Hot pot
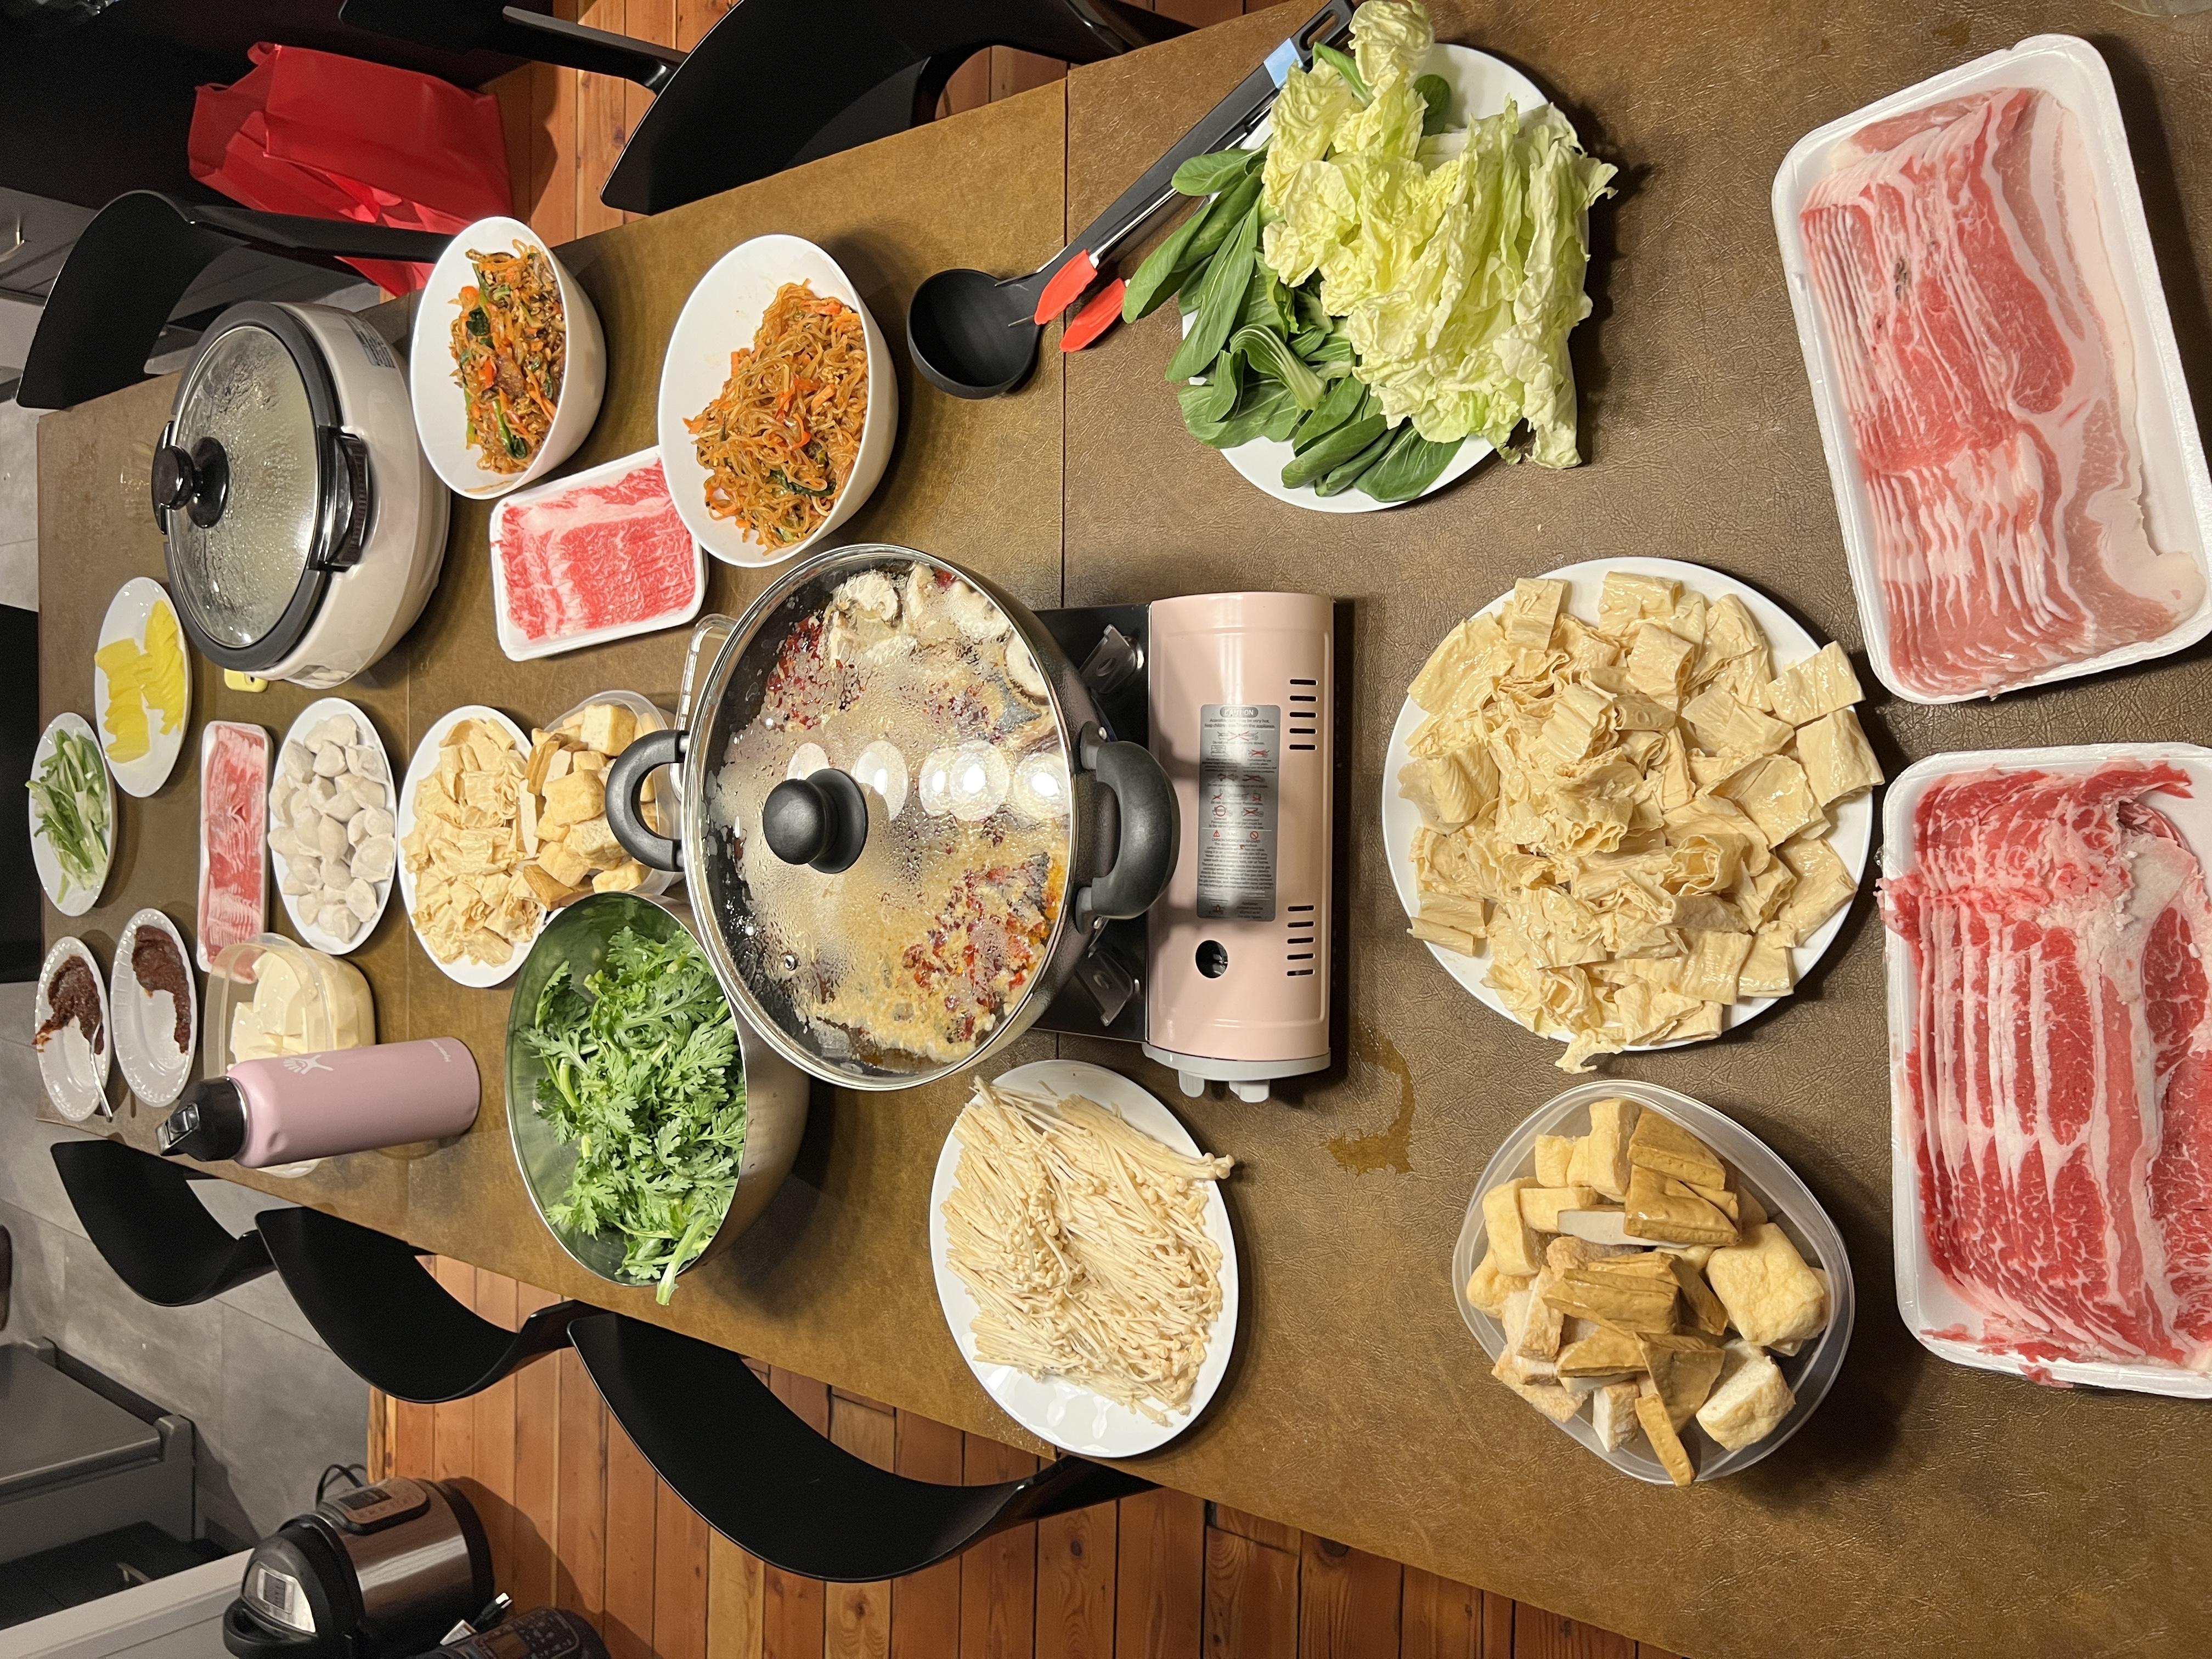
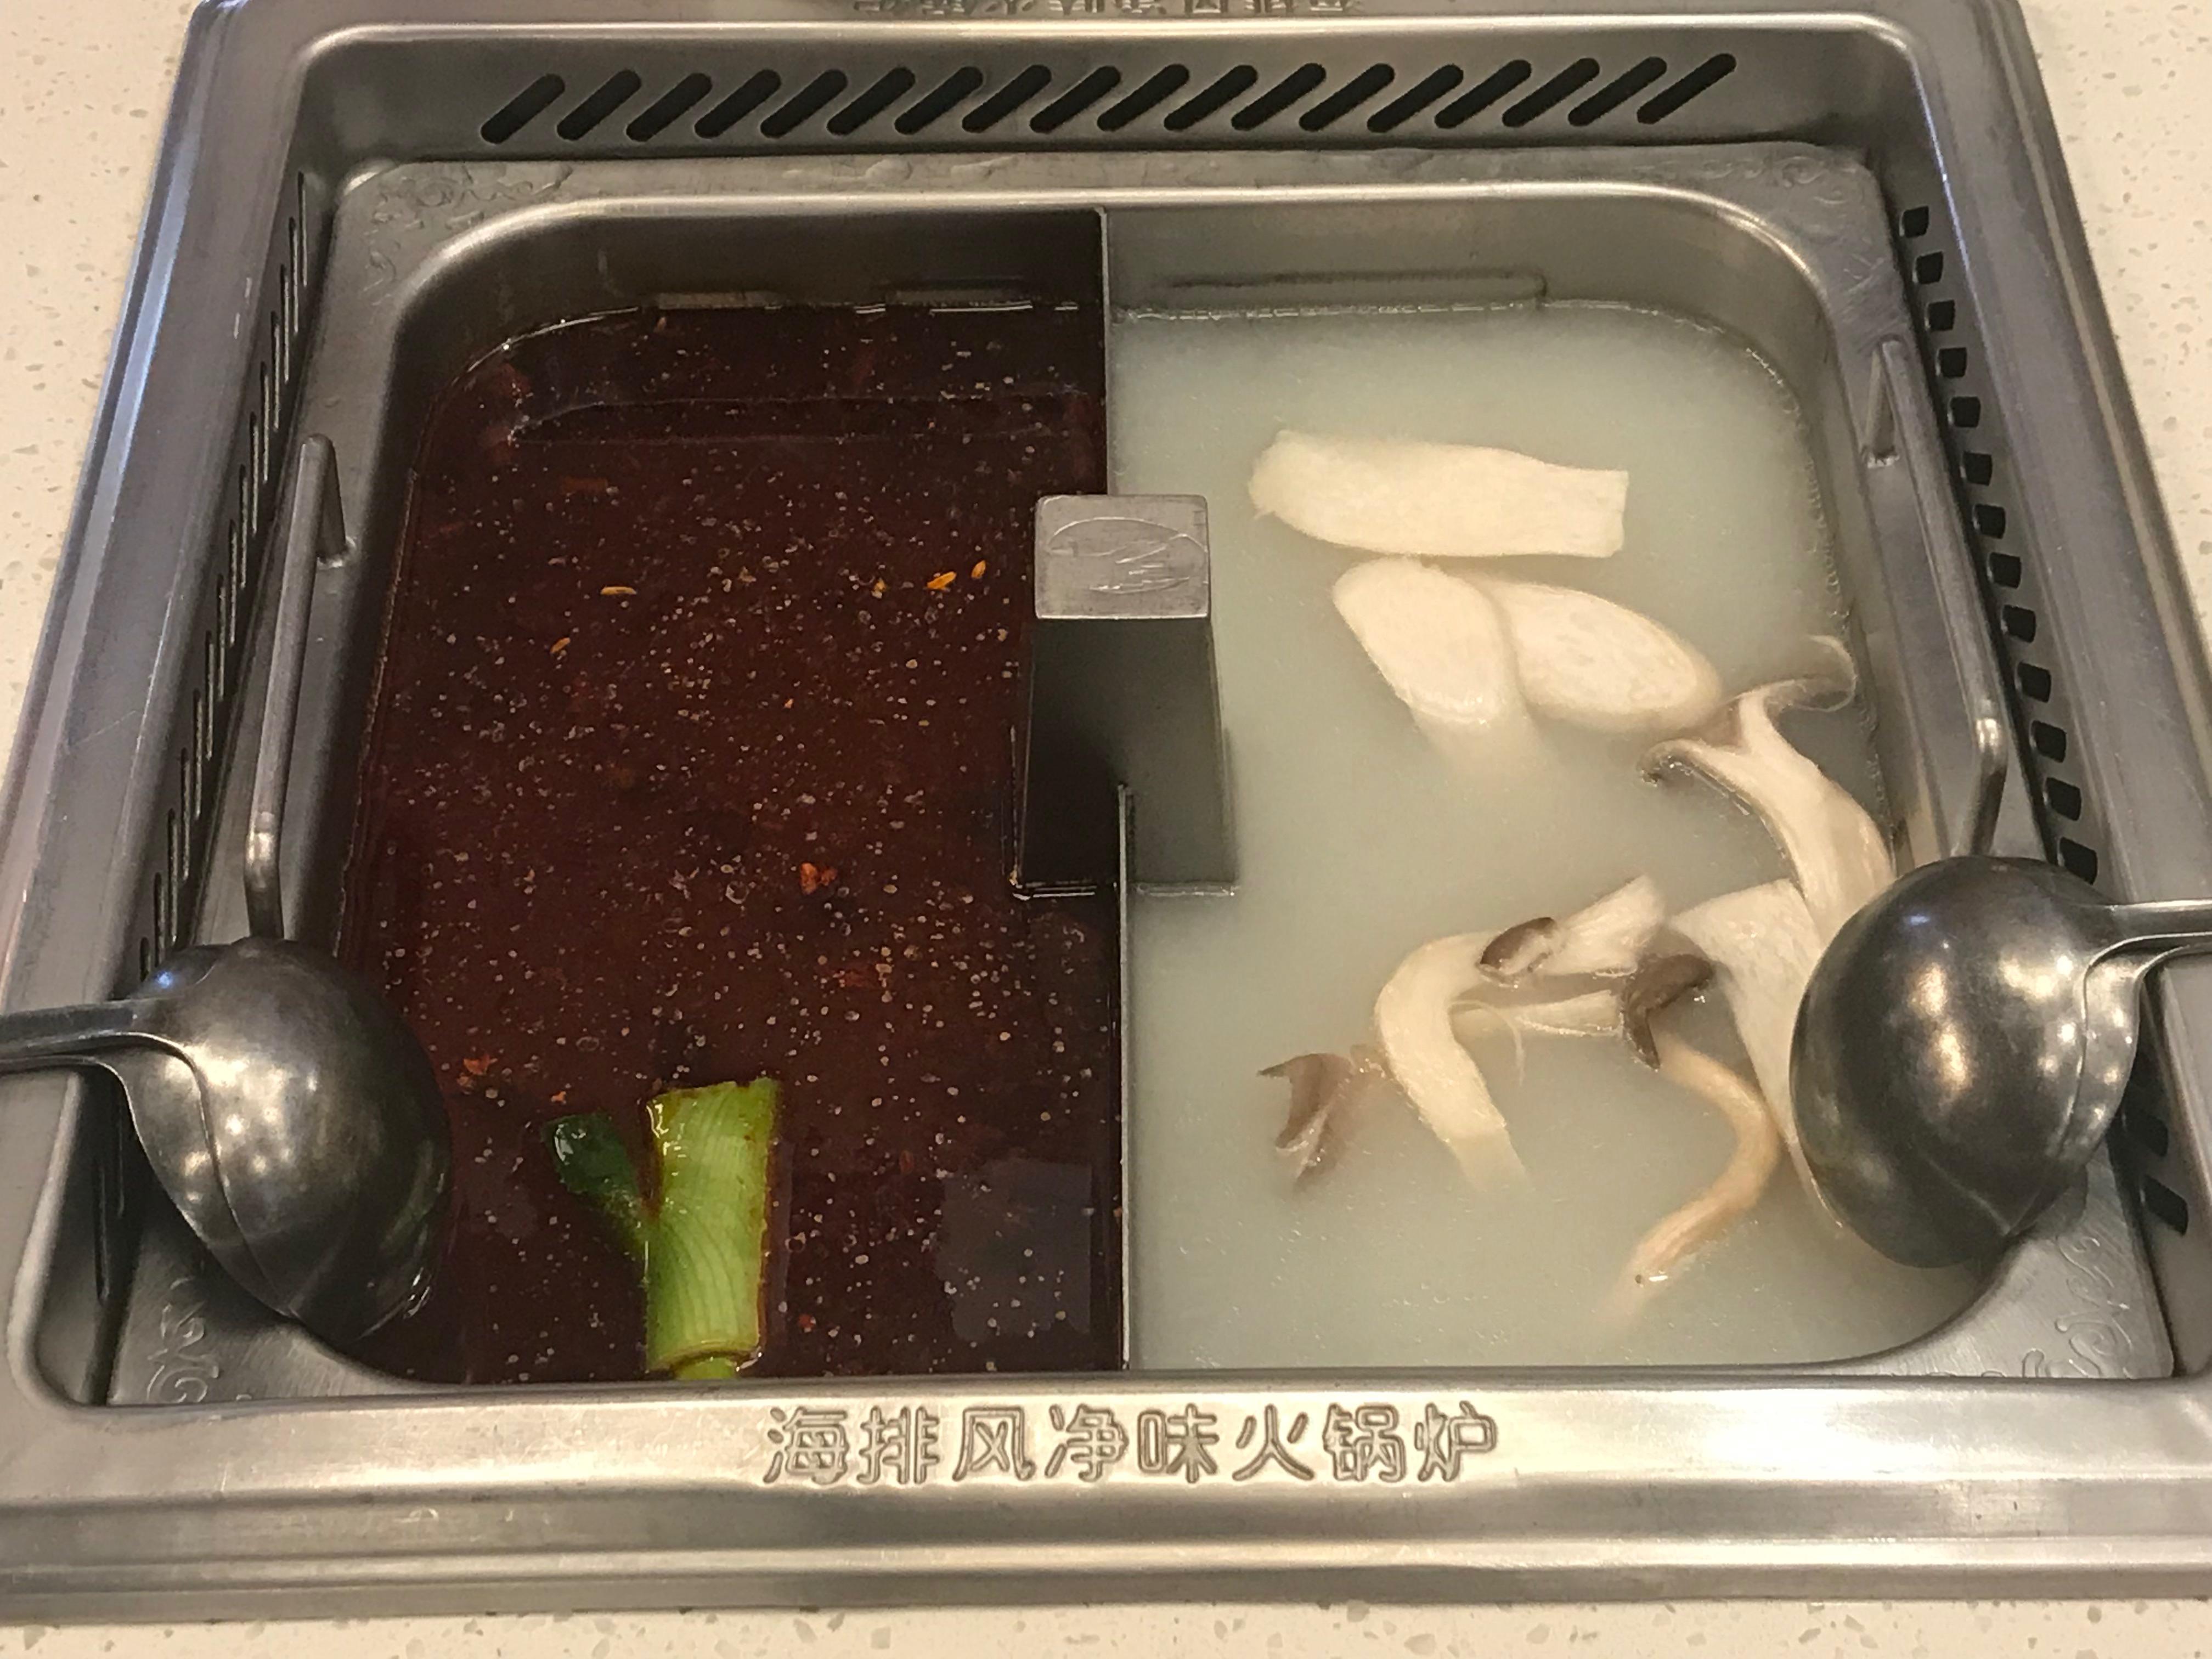
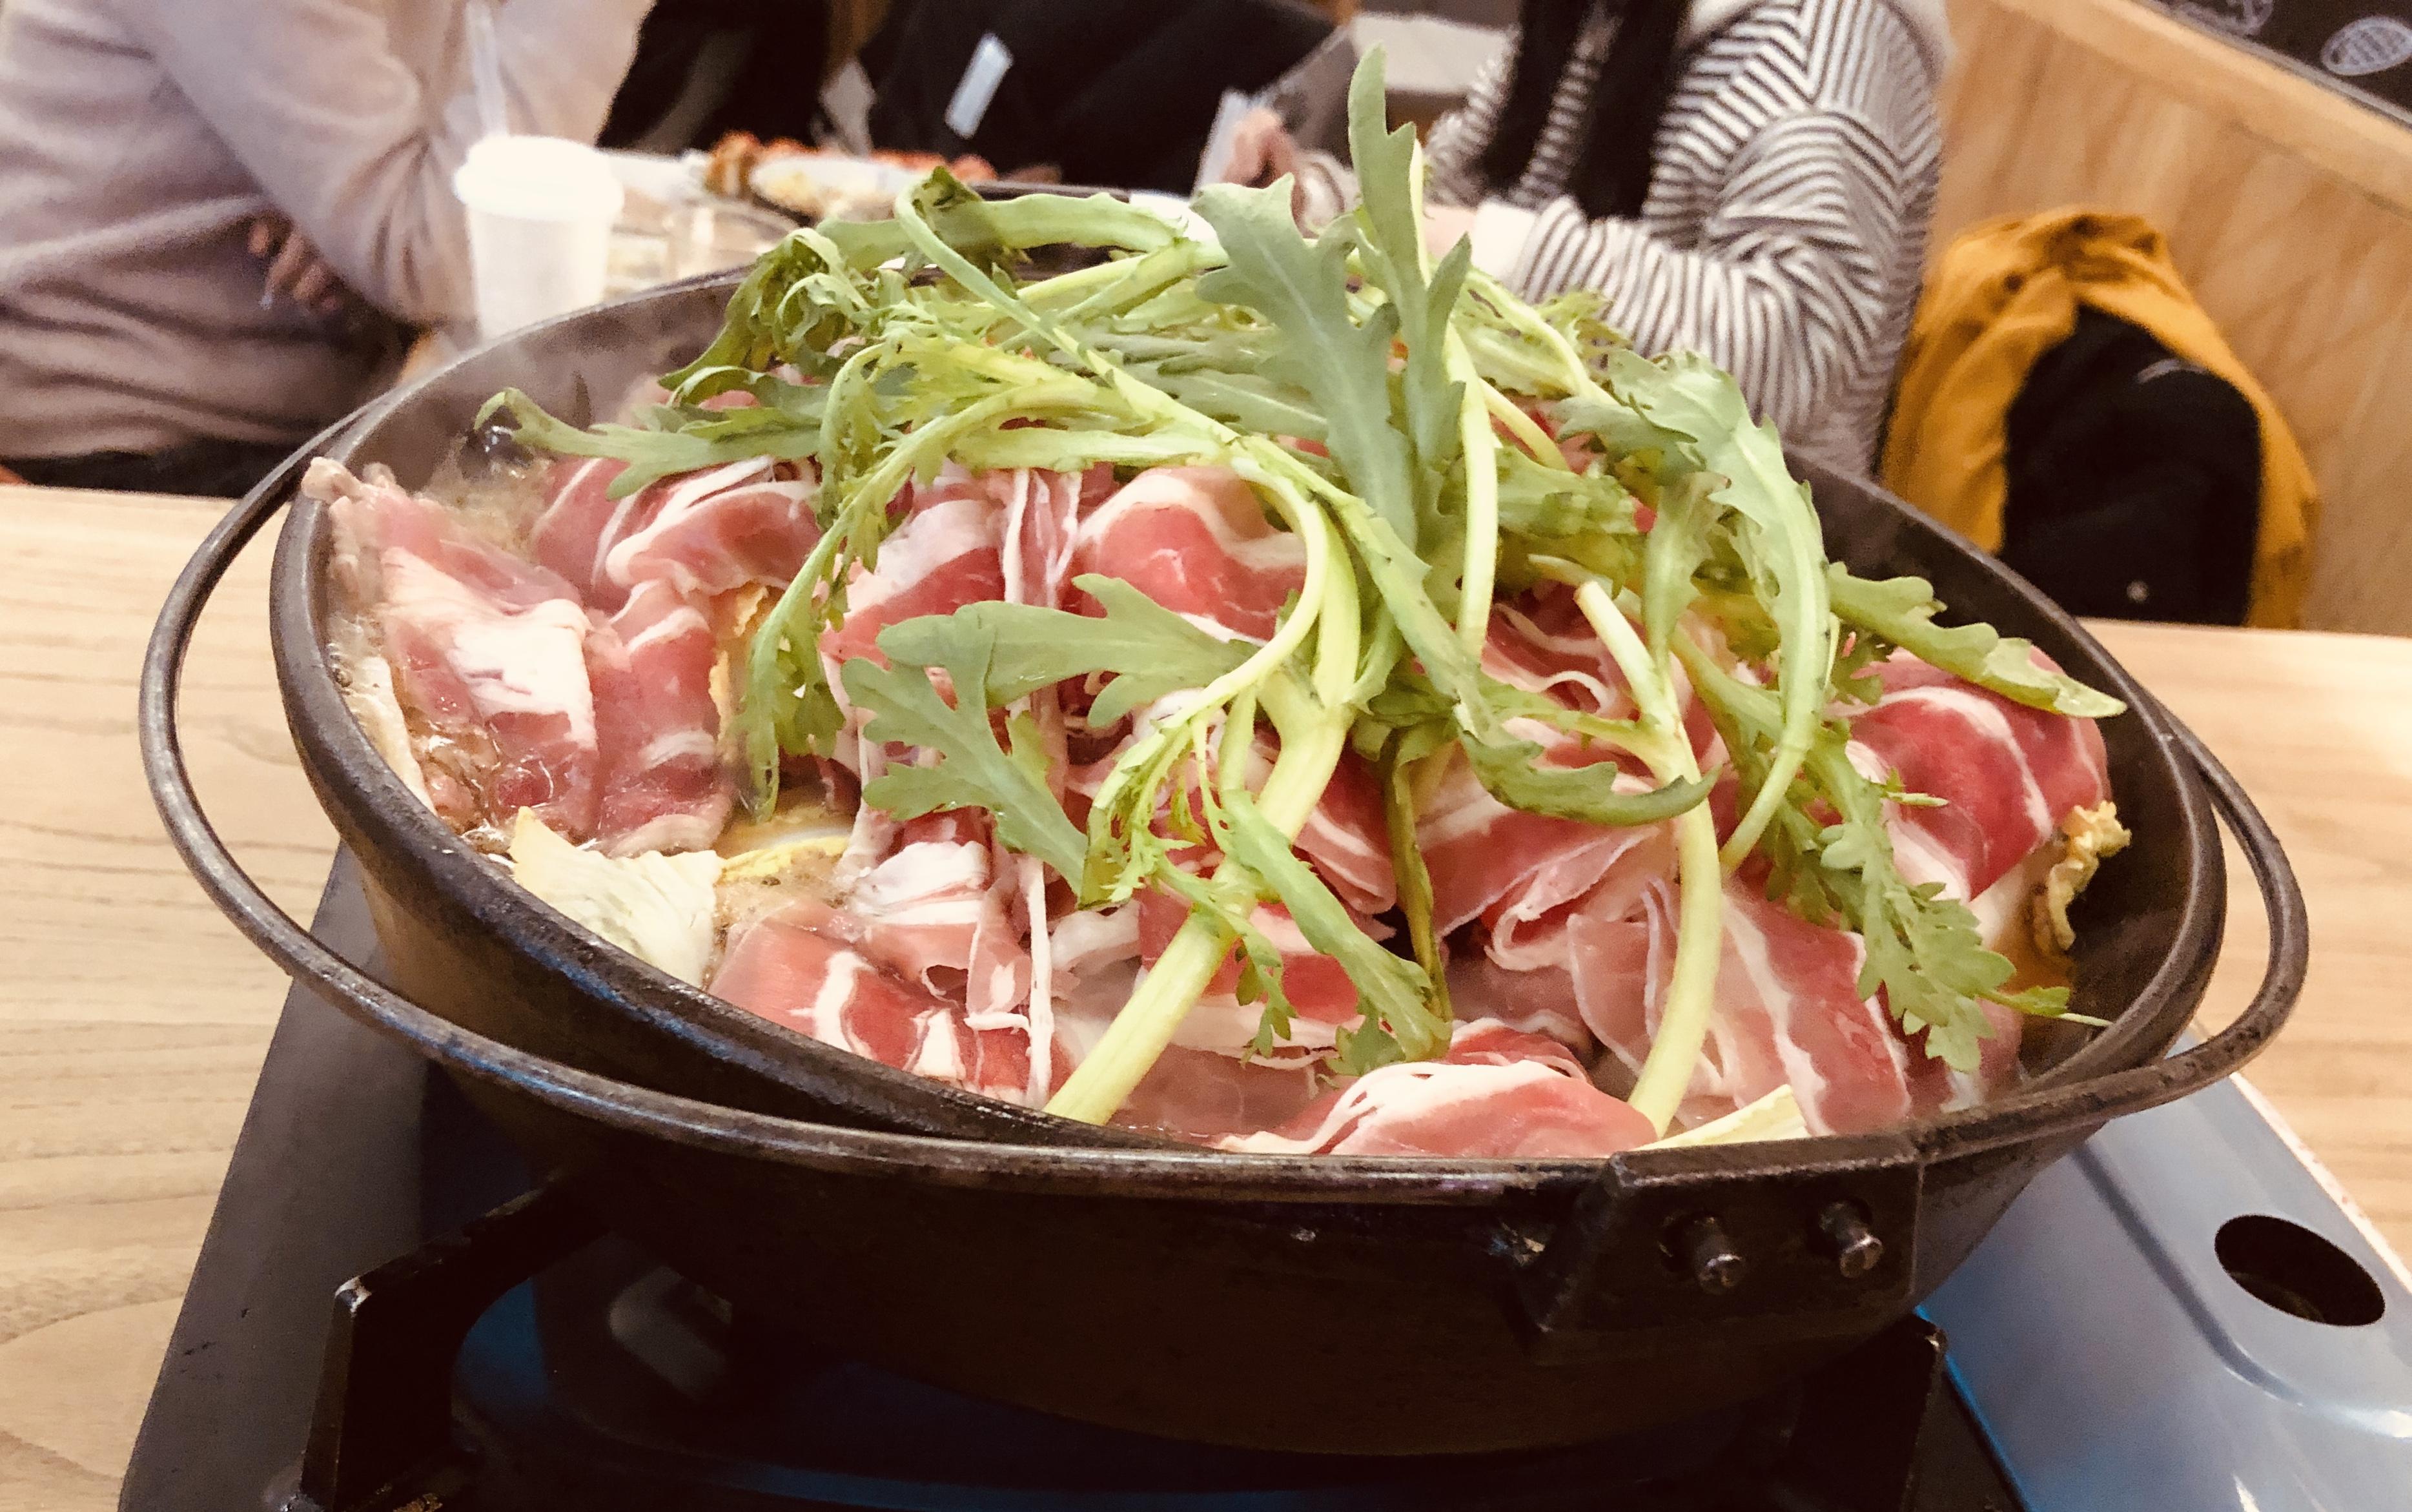
Also known as:
ar - Arabic: الوعاء الساخن
be - Belarusian: Хога
ca - Catalan: Hot pot
cs - Czech: Hot pot
de - German: Feuertopf
en-simple - Simple English: Hot pot
es - Spanish: Hot pot
fr - French: Fondue chinoise
he - Hebrew: הוט פוט
hu - Hungarian: Hot pot
hy - Armenian: Հուոկուո
id - Indonesian: Rebusan panas
it - Italian: Hot pot
ja - Japanese: 火鍋
jv - Javanese: Hot pot
ko - Korean: 훠궈
ms - Malay: Stimbot
pl - Polish: Huoguo
ru - Russian: Хого
sk - Slovak: Hot pot
sv - Swedish: Eldgryta
th - Thai: หม้อไฟ
tr - Turkish: Hot pot
ug - Uyghur: ساماۋەر شورپىسى
uk - Ukrainian: Хоґо
vi - Vietnamese: Lẩu
wuu - Wu: 火锅
yue - Cantonese: 打甂爐
zh - Chinese: 火鍋
Category: soup (mixed soup)
Cuisine: Chinese
Associated cuisines: Chinese
Area: China
Countries: China
Region: Eastern Asia, , , ,
This is a dish whereby a heat source placed on the dining table keeps a pot of soup stock simmering, and accompanied with an array of foodstuffs and ingredients and food offerings provided for the diners to dip into the flavorful broth.